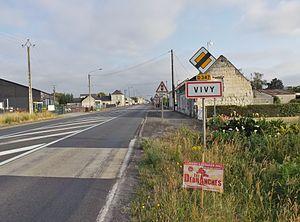
Panneau d'entrée dans le village de Vivy dans le Maine-et-Loire.
Vivy est une commune française située dans le département de Maine-et-Loire, en région Pays de la Loire.